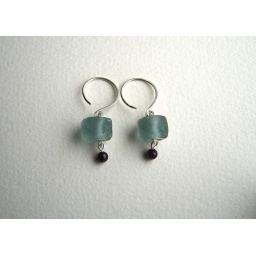
Dainty earrings in sterling silver with recycled glass and garnet beads [SOLD]